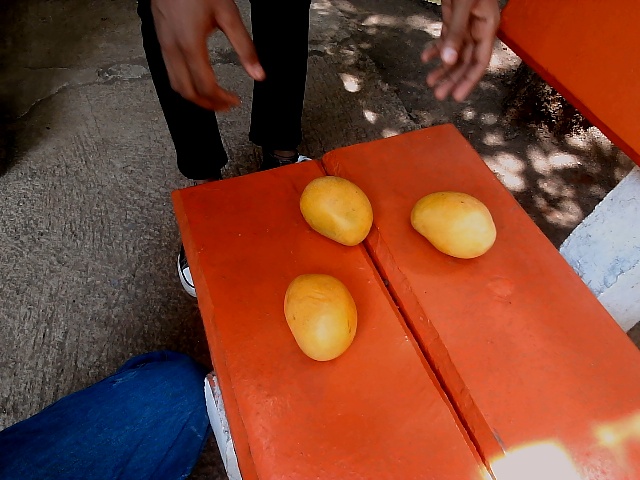
Label: Ripe_Mango